Kipoi, Ioannina

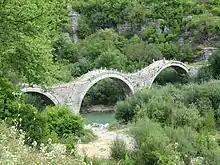
Plakidas' or Kalogeriko (monk's) bridge .

Kipoi was once the centre of Zagori. After the Balkan Wars and the liberation of Epirus in 1913, the people of Kipi demanded that Kipoi becomes the capital of Zagori, because it is the most central village and because it once was the "capital".